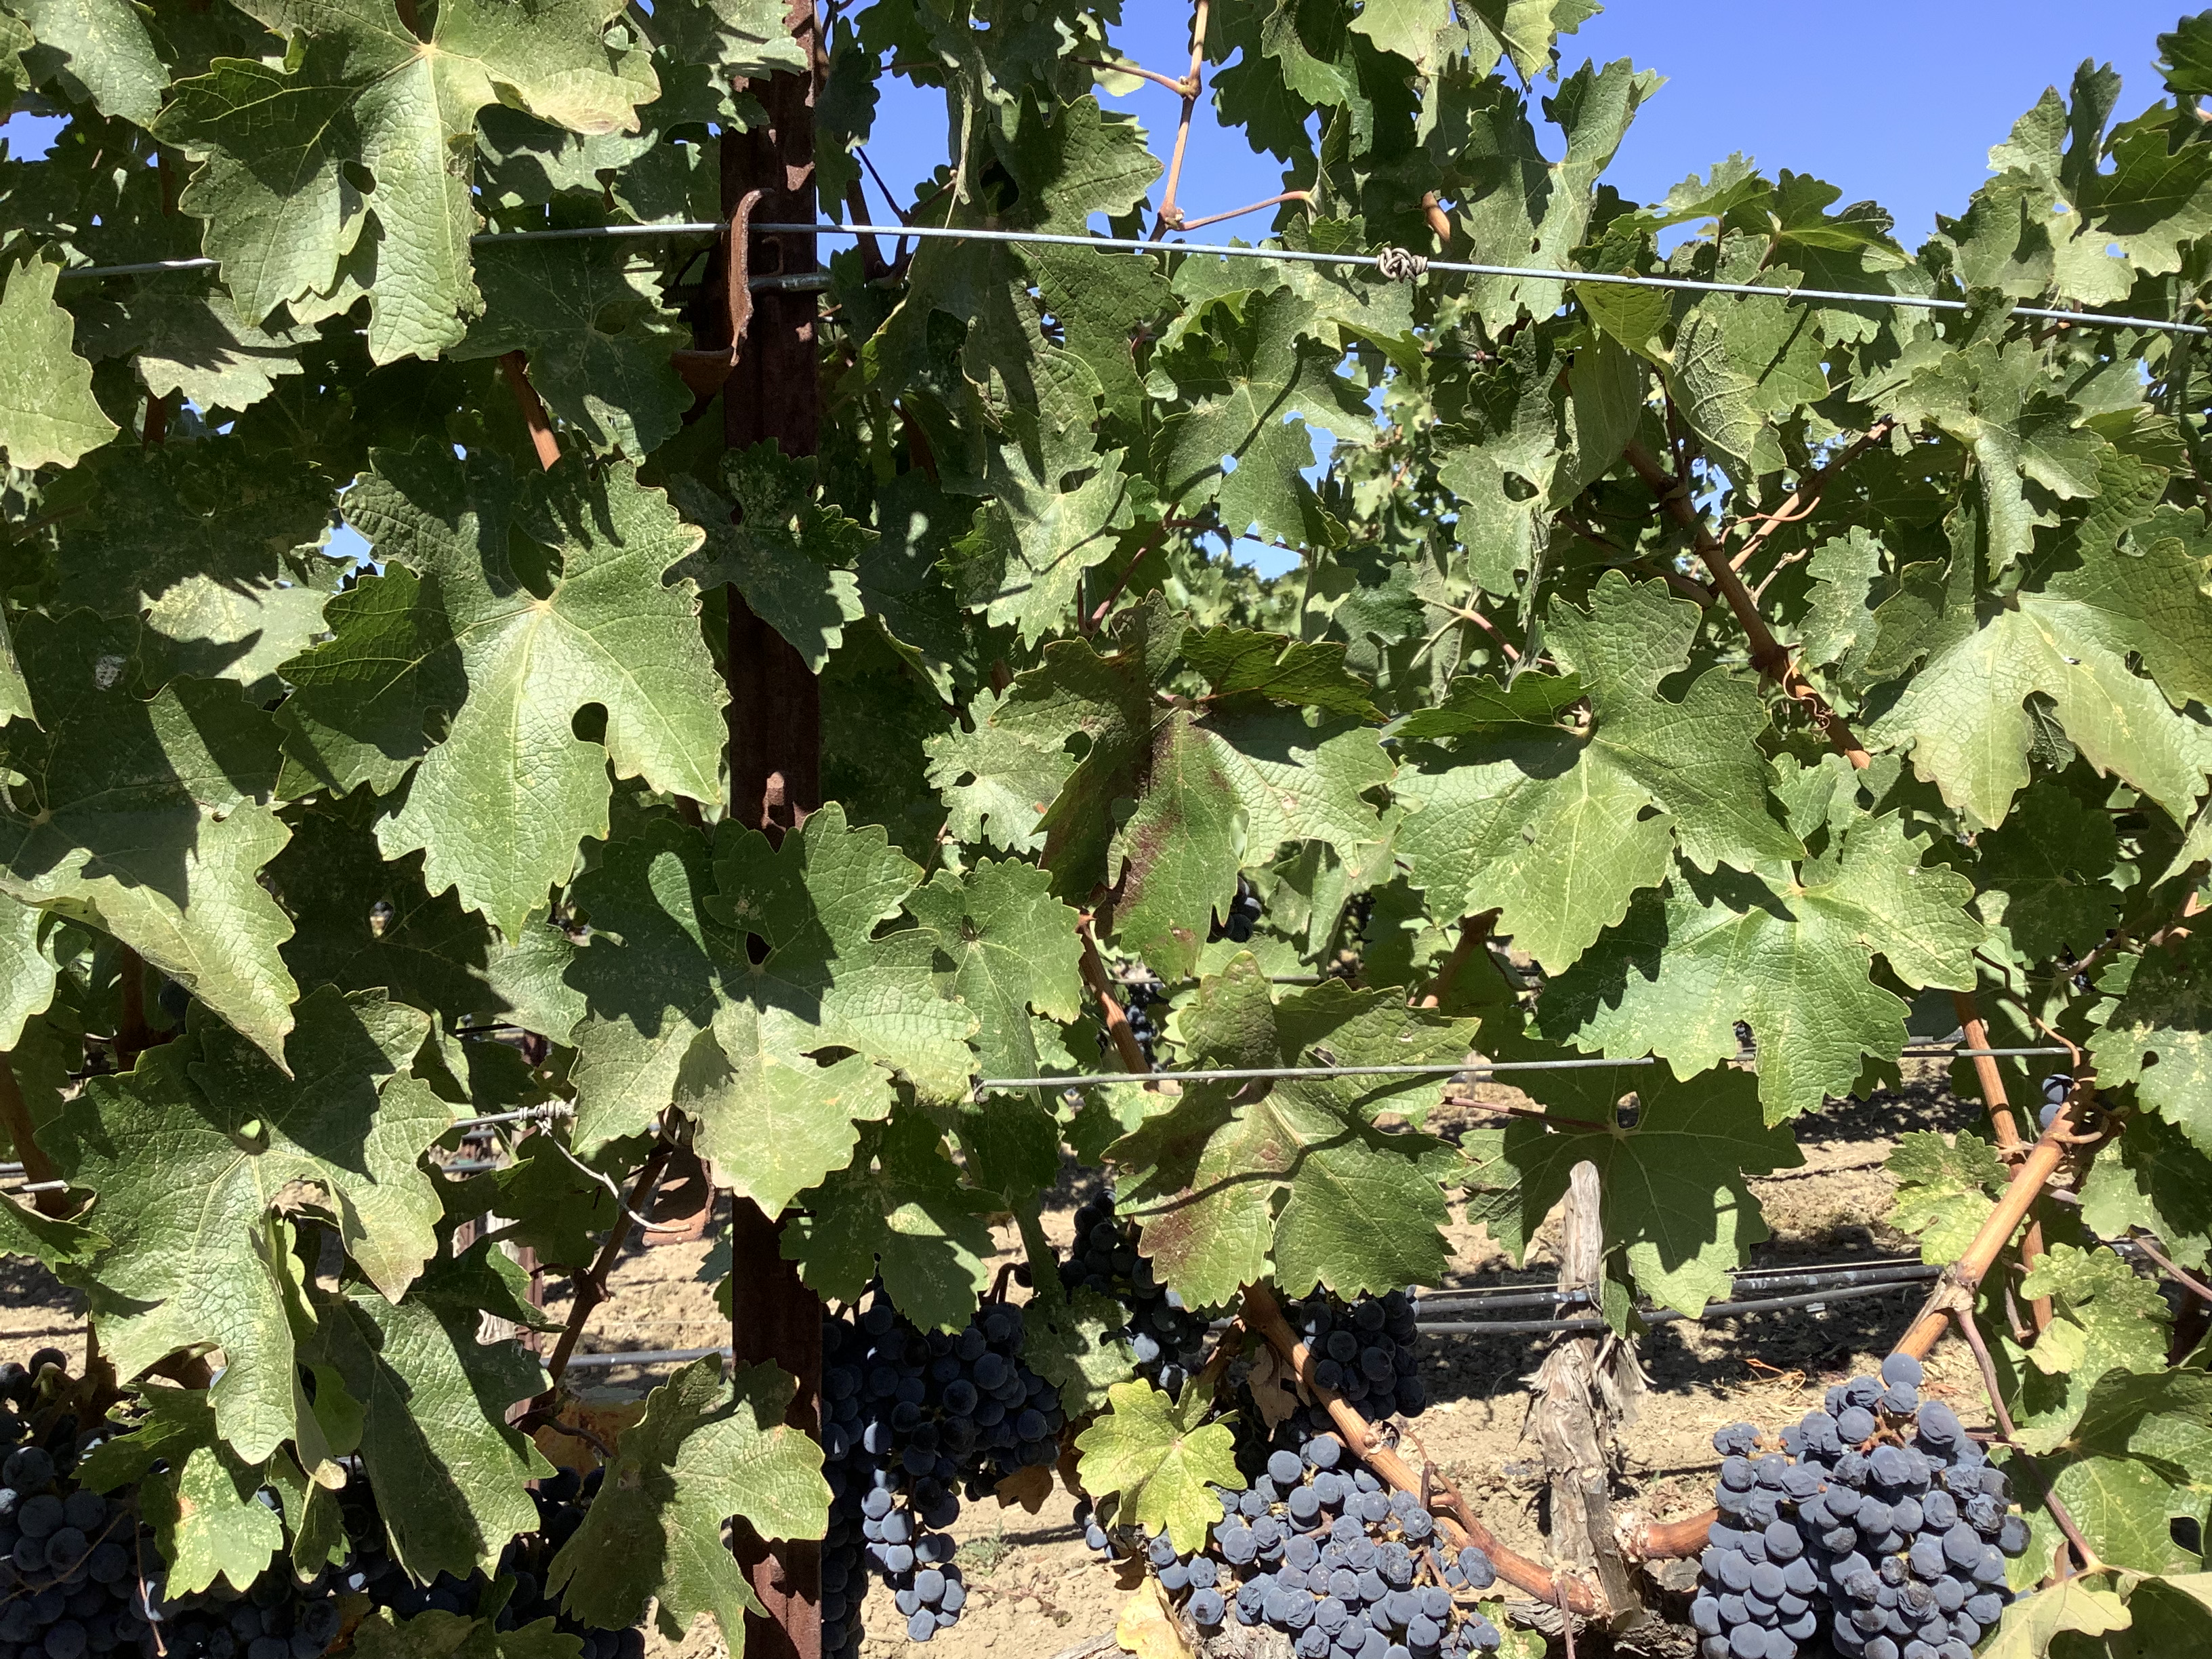
Label: Red Blotch